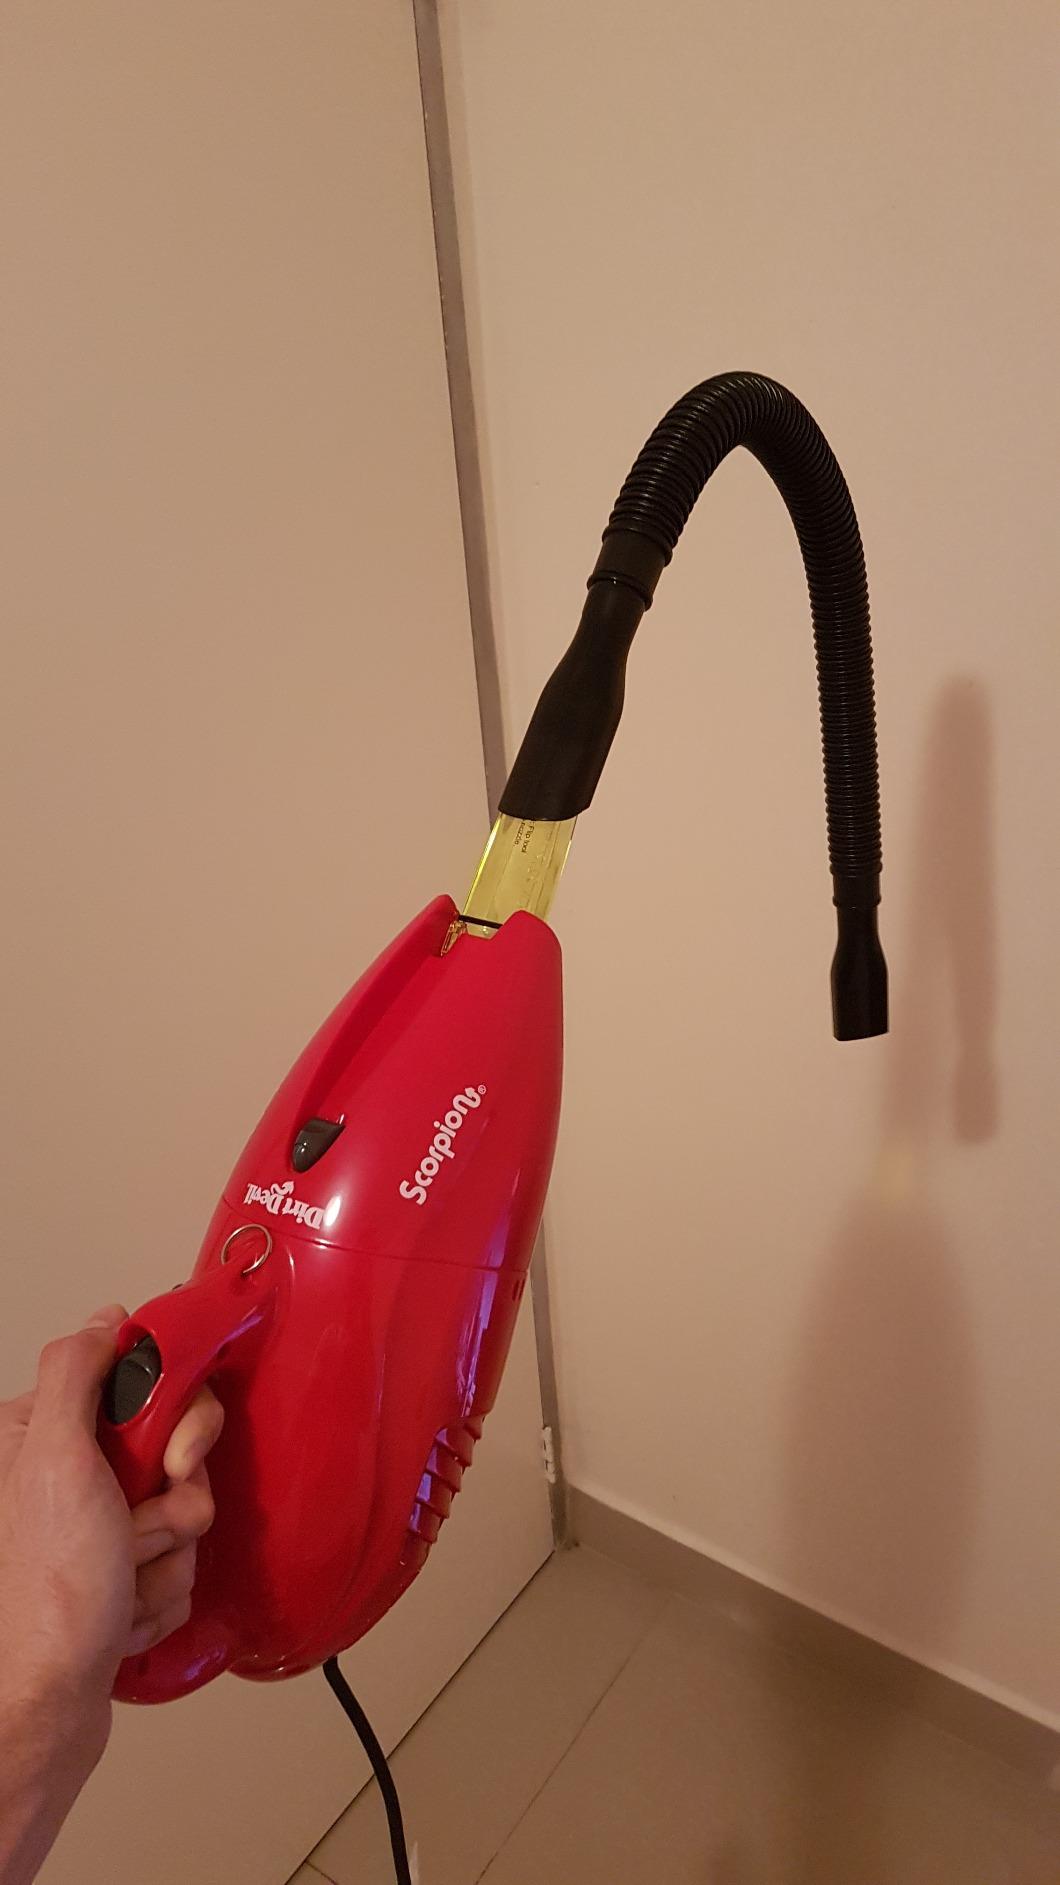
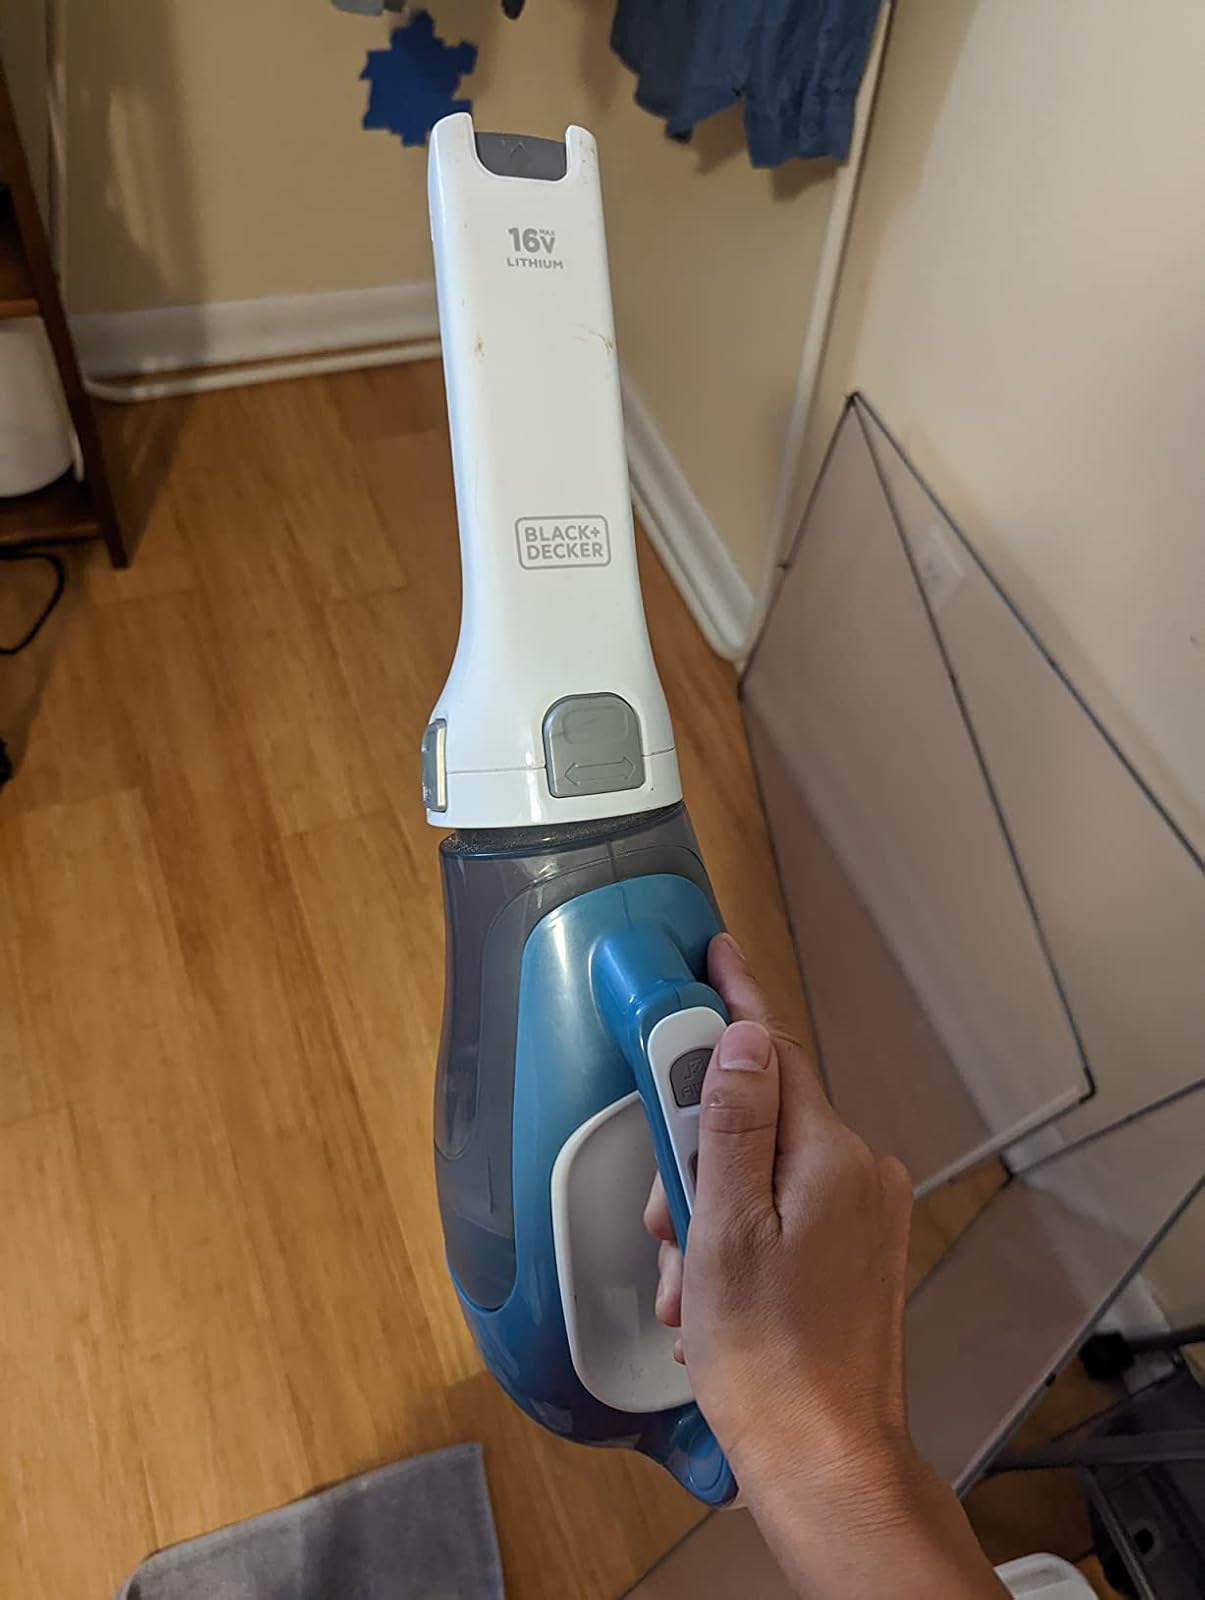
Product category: items_vacuum
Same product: no